Sensory systems in fish

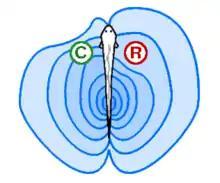
Active electrolocation. Conductive objects concentrate the field and resistive objects spread the field.

Electroreception is the ability to detect electric fields or currents. Some fish, such as catfish and sharks, have organs that detect weak electric potentials on the order of millivolts. Other fish, like the South American electric fishes Gymnotiformes, can produce weak electric currents, which they use in navigation and social communication. In sharks, the ampullae of Lorenzini are electroreceptor organs. They number in the hundreds to thousands. Sharks use the ampullae of Lorenzini to detect the electromagnetic fields that all living things produce. This helps sharks (particularly the hammerhead shark) find prey. The shark has the greatest electrical sensitivity of any animal. Sharks find prey hidden in sand by detecting the electric fields they produce. Ocean currents moving in the magnetic field of the Earth also generate electric fields that sharks can use for orientation and possibly navigation.